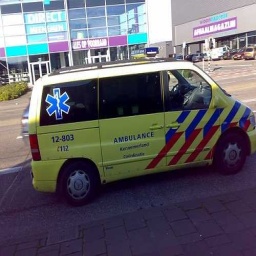
Label: ambulance